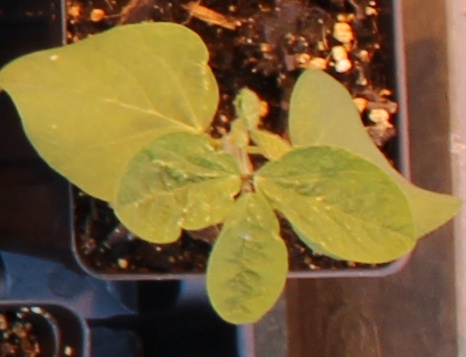
Label: Soybean